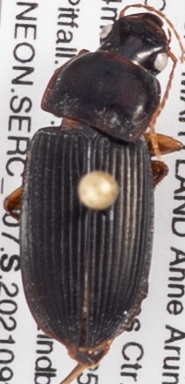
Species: Harpalus pensylvanicus
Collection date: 2021-09-30
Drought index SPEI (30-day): -0.184
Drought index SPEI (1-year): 0.738
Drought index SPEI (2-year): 1.45